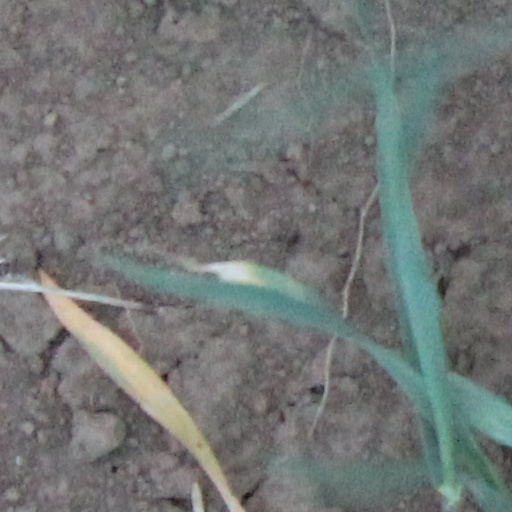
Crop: wheat